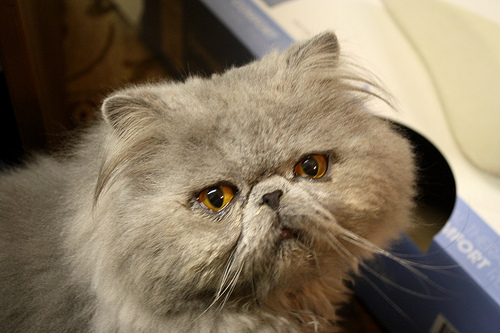
Breed: persian